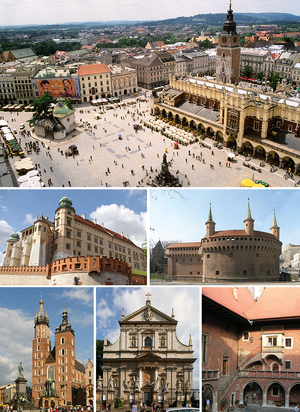
Kraków
Kraków er en gammel storby i den sydlige del af Polen tæt på landets grænse til Slovakiet. Byen ligger ved floden Wisła og er hovedstad i voivodskabet Lillepolen. Med sit areal på 326,8 km² og en befolkning på 774.839 indbyggere er byen den næststørste i Polen. Kraków var Europæisk kulturhovedstad i 2000.